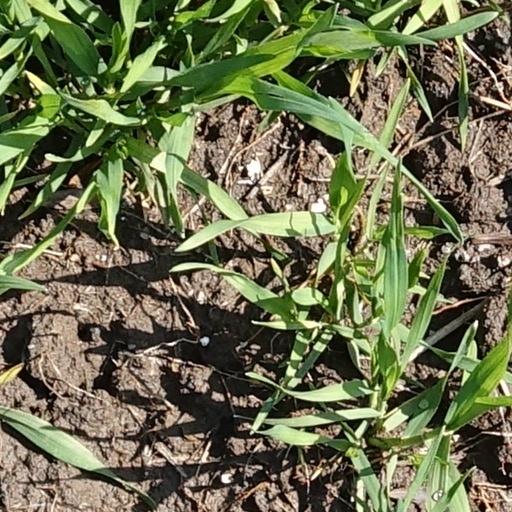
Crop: wheat